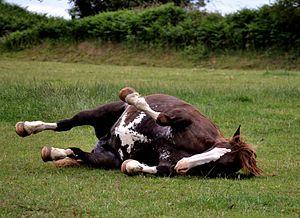
Jument de race bretonne de robe Splash White Overo (SW-1)
Le pie balzan est un type de robe pie du cheval, dû aux différentes versions du gène Splashed White, connu pour donner des taches blanches localisées sur les parties inférieures du corps et de la tête. La robe pie balzan se rattache génétiquement à la famille des robes overo. Elle se caractérise par une peau rose et des taches blanches sur une robe de couleur plus foncée. De nombreux chevaux balzans ont des marques de taille modeste, tandis que d'autres semblent avoir « baigné dans de la peinture blanche ». Les yeux bleus sont caractéristiques de cette robe. La présence peu évidente d'un des gènes responsables peut expliquer des yeux bleus chez des chevaux à la robe simple.